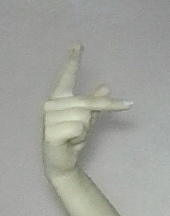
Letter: dha